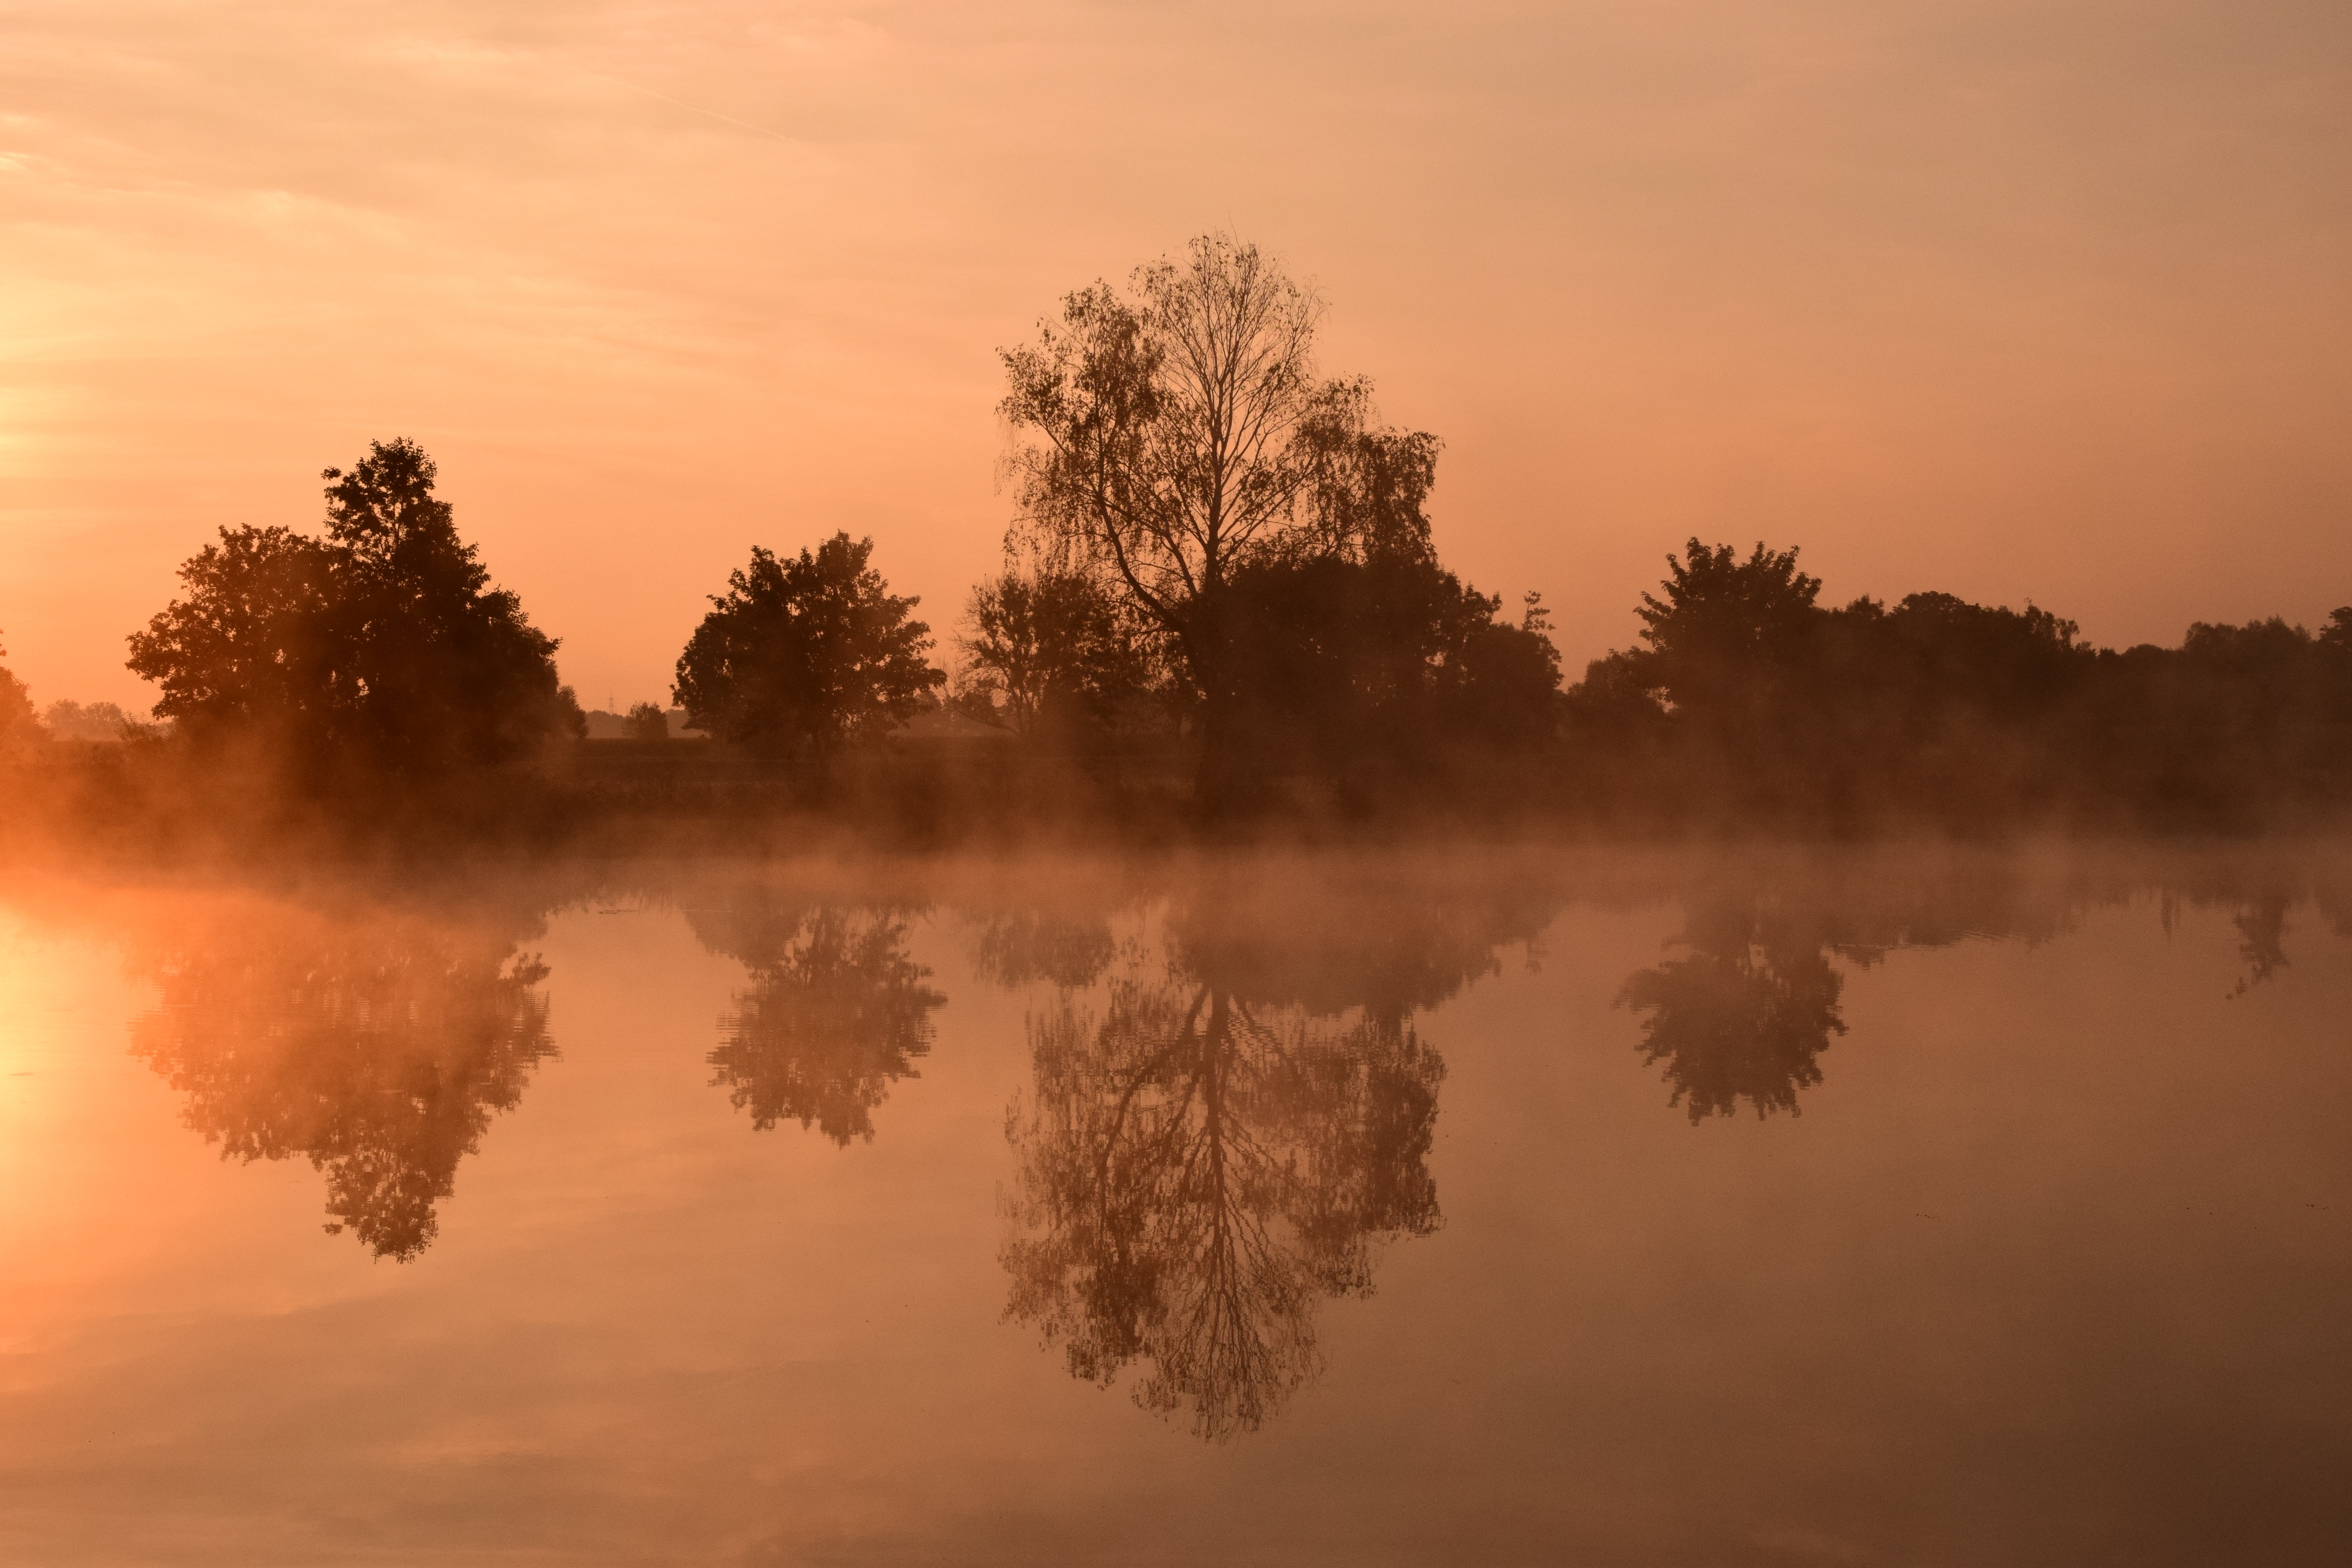
tree, nature, branch, light, cloud, sky, sun, fog, sunrise, sunset, mist, sunlight, morning, lake, dawn, atmosphere, dusk, evening, reflection, autumn, romantic, trees, skies, beautiful, mood, melancholy, mirroring, mourning, farewell, morgenrot, atmospheric phenomenon